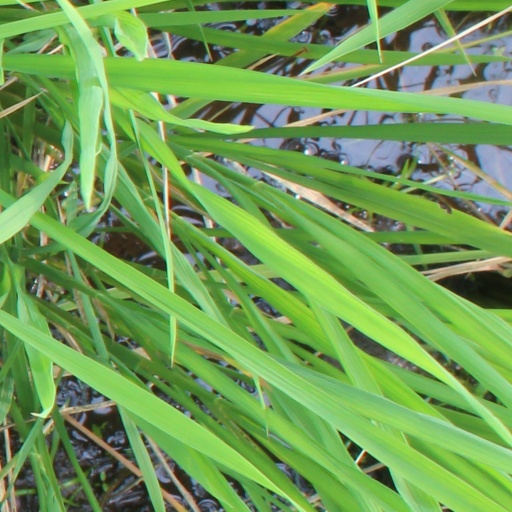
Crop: rice